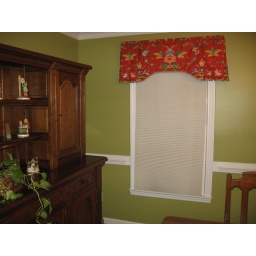
Wall color taken from the green in the curtains (at Michelle's and Aimee's suggestions)